Heritage unit

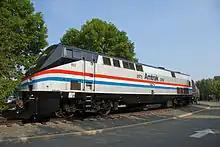
Amtrak GE P42DC locomotive #145, which is painted in Amtrak's Phase III scheme, and is one of 16 Amtrak heritage units

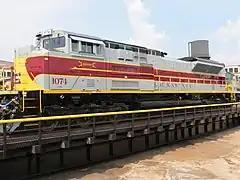
NS 1074 is an EMD SD70ACe owned by the Norfolk Southern Railway, painted in the Lackawanna scheme, one of the 22 railroads acquired by it

A heritage unit or commemorative locomotive is a railroad locomotive painted in an honorary paint scheme; usually the paint scheme is that of a now-defunct railroad that merged with or was acquired by the locomotive's owner.